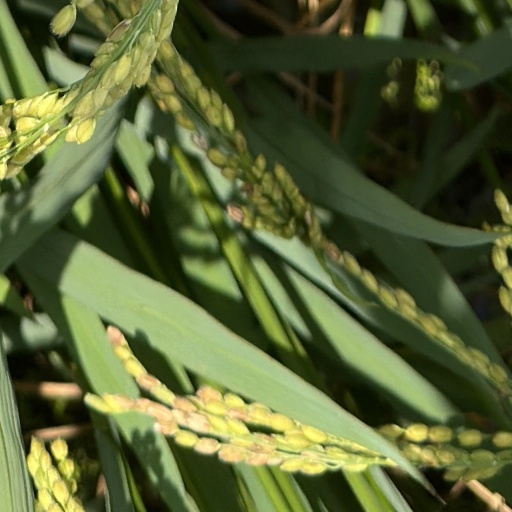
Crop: rice